COSMOS field

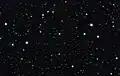

The COSMOS field, or the Cosmic Evolution Survey Deep Field, is a stitched photograph of deep space, which was photographed with the Hubble Space Telescope's Advanced Camera for Surveys in segments from 2003 to 2005, and was supported by several other ground-based and space-based telescopes. It was the capstone of the COSMOS project, which aimed to observe and study how galaxies are affected by celestial environments.